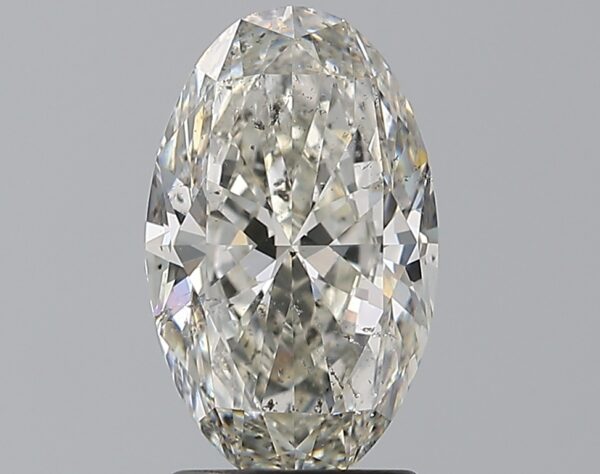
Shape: oval
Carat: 2.01
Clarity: SI2
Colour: I
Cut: EX
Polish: EX
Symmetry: EX
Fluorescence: ST
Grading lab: GIA
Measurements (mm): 10.75 x 6.6 x 4.14